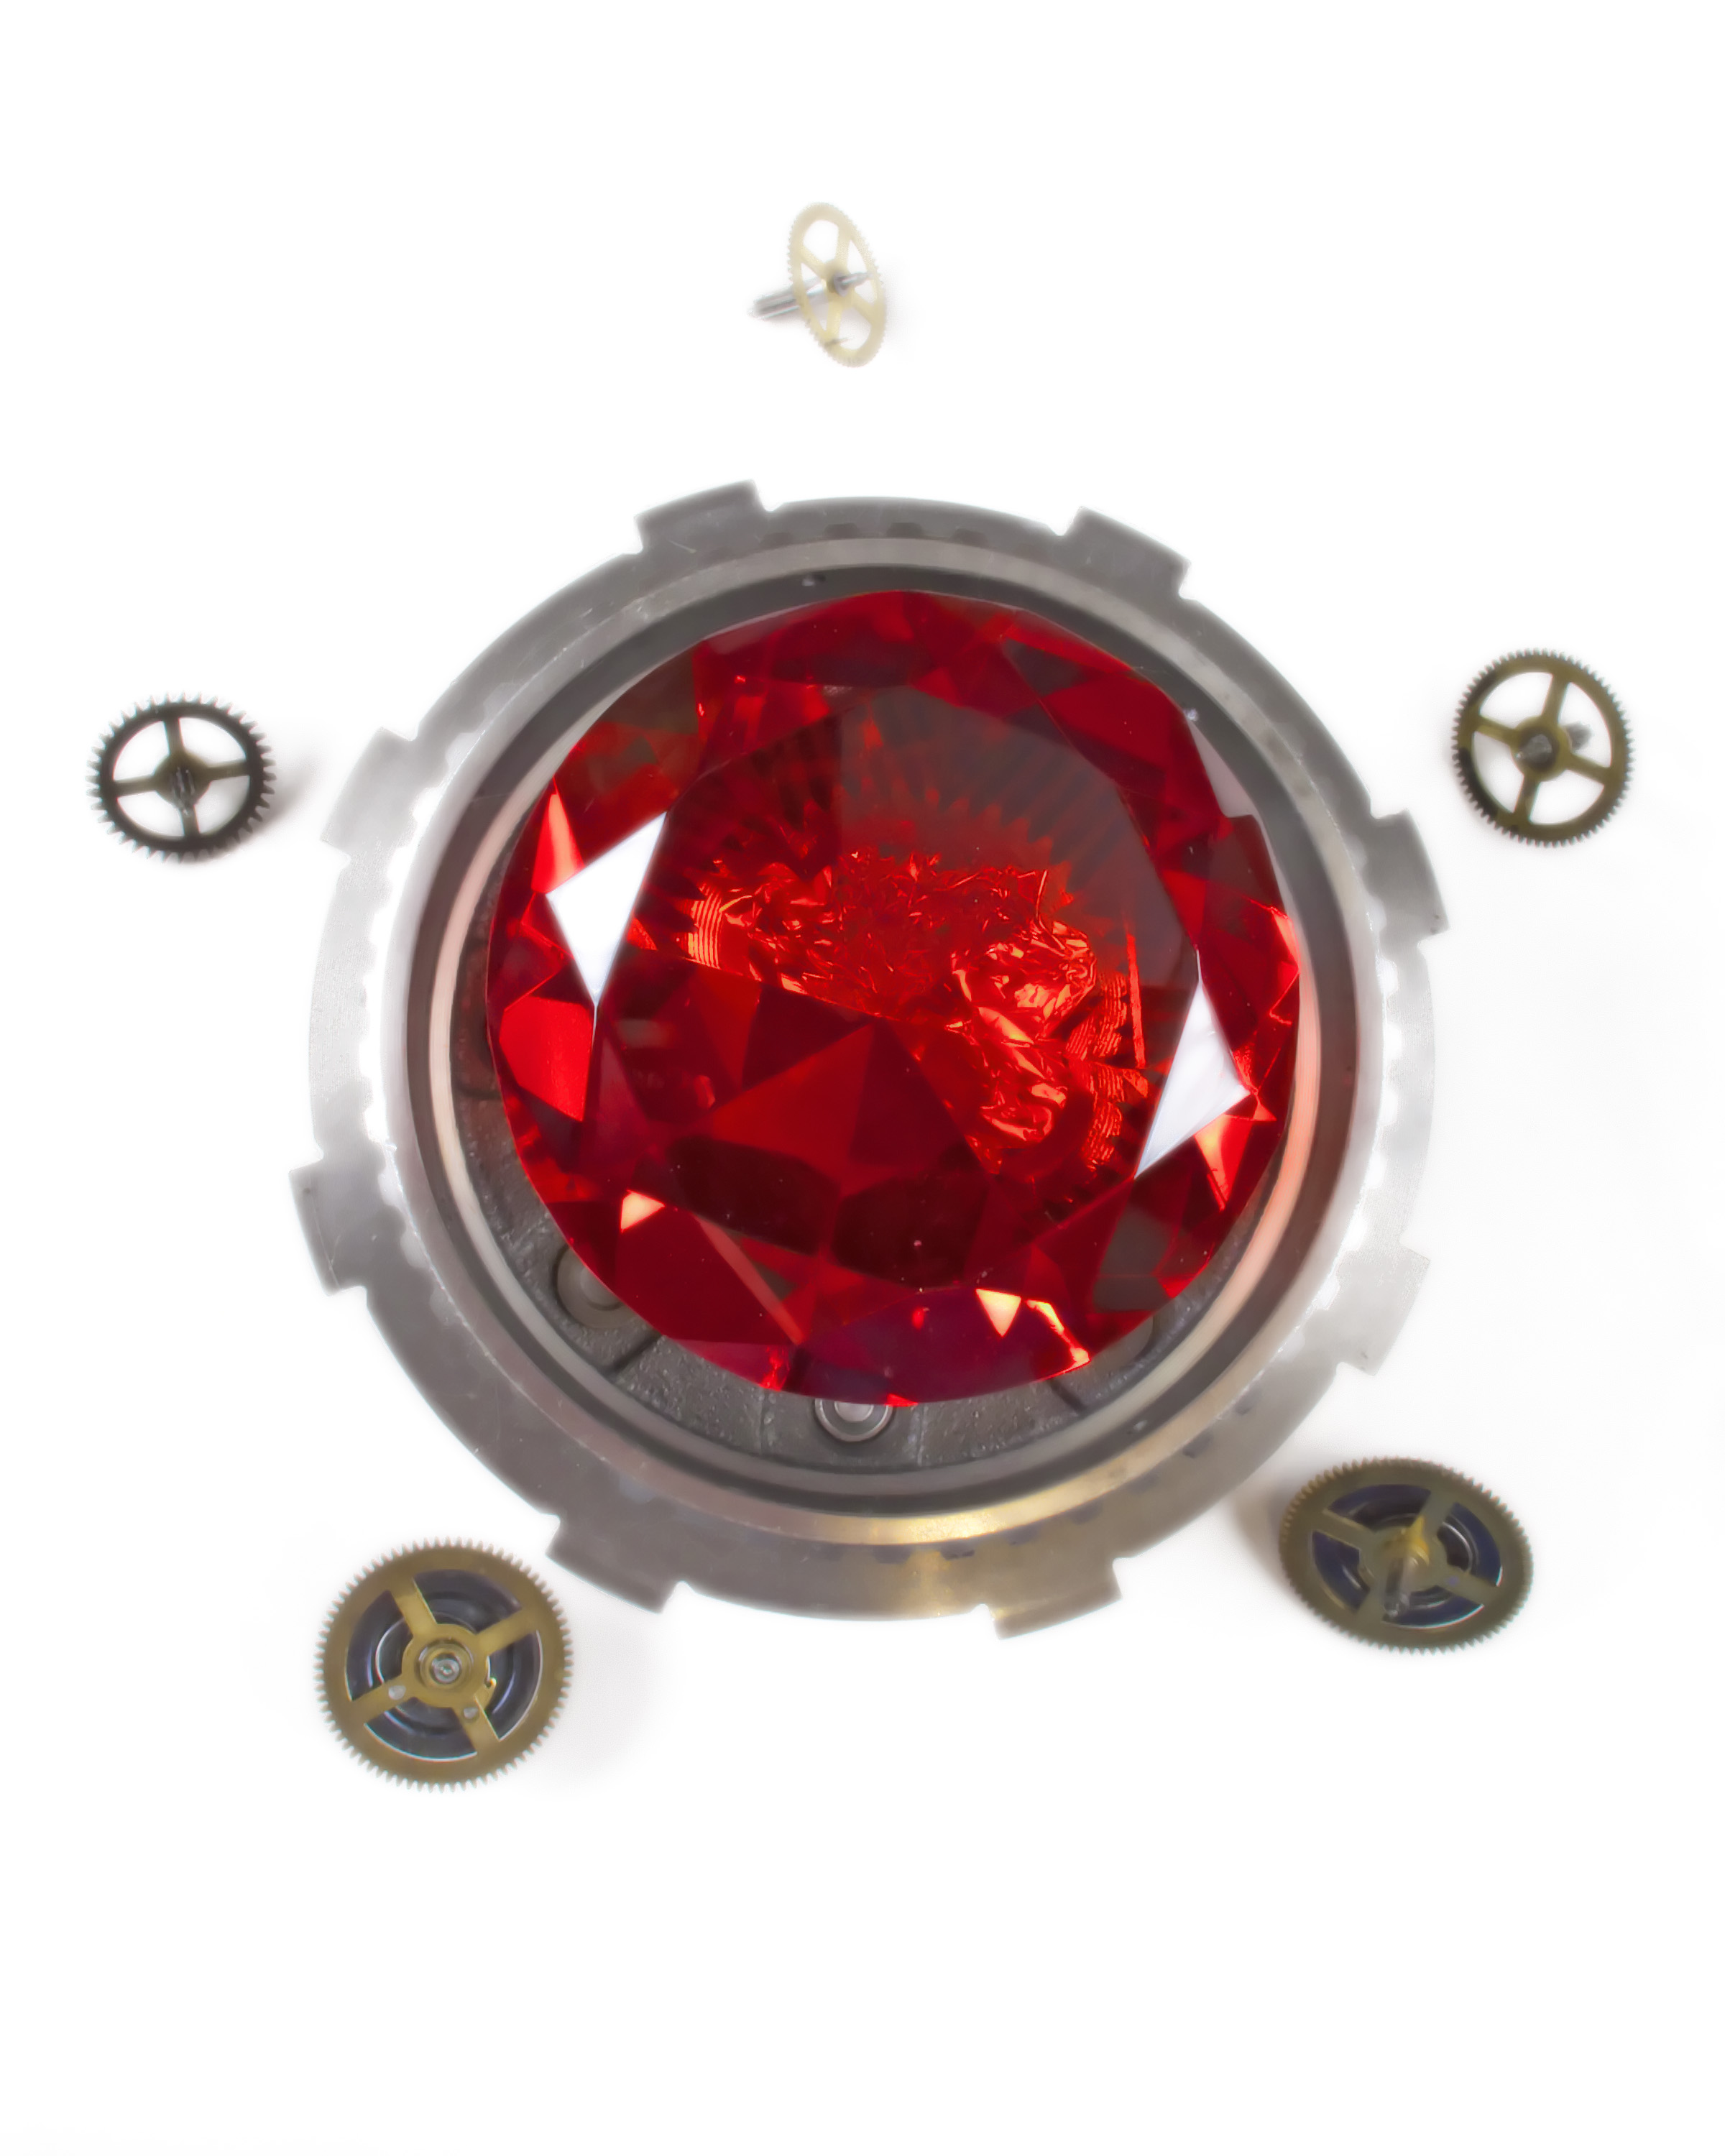
jewellery, gemstone, pendant, locket, fashion accessory, body jewelry